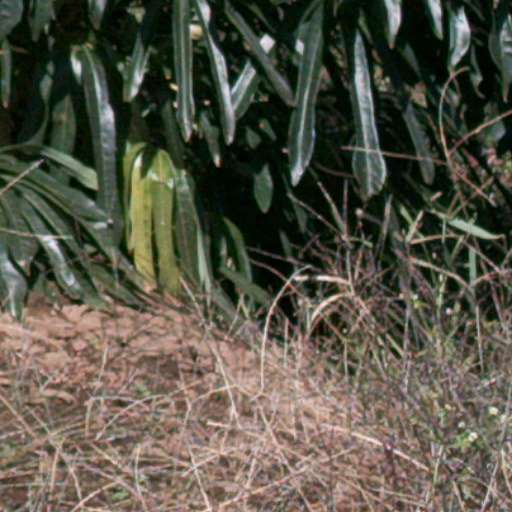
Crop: cassava